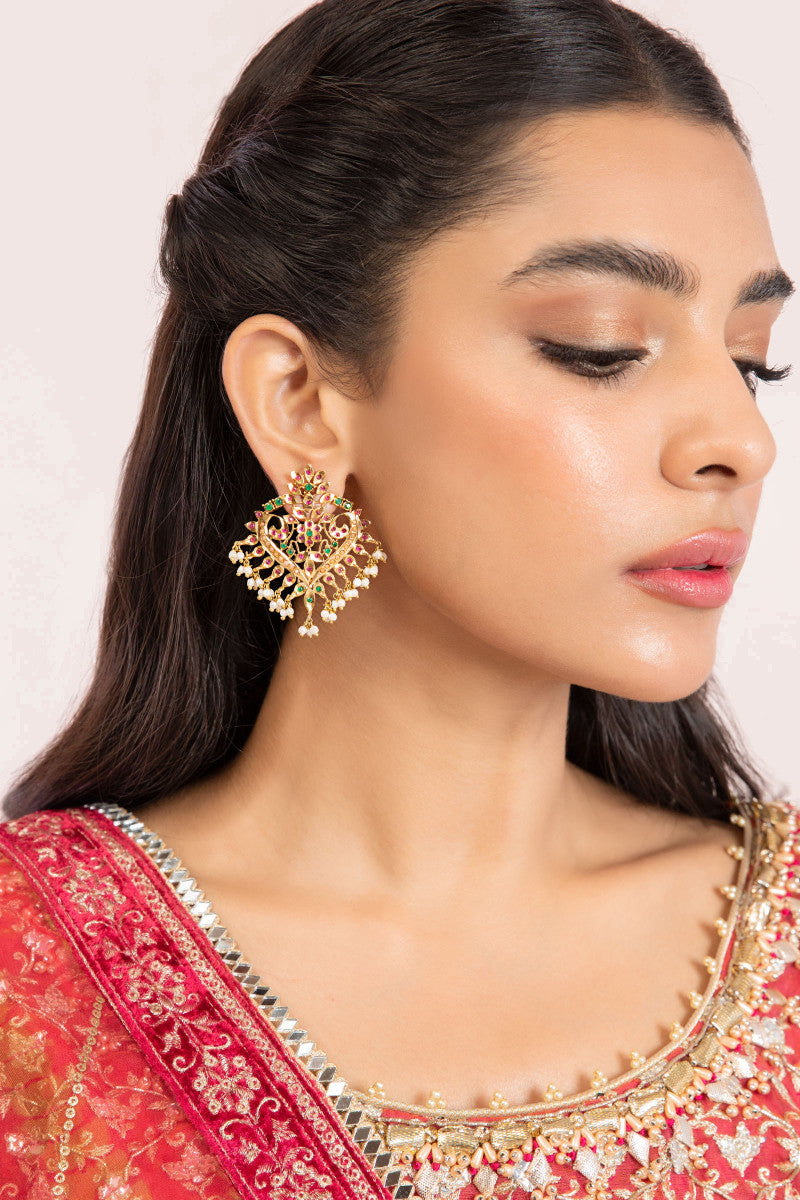
pink gold kundan earring